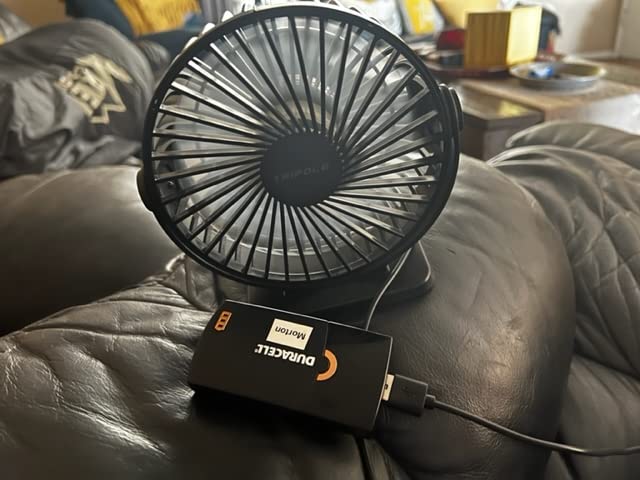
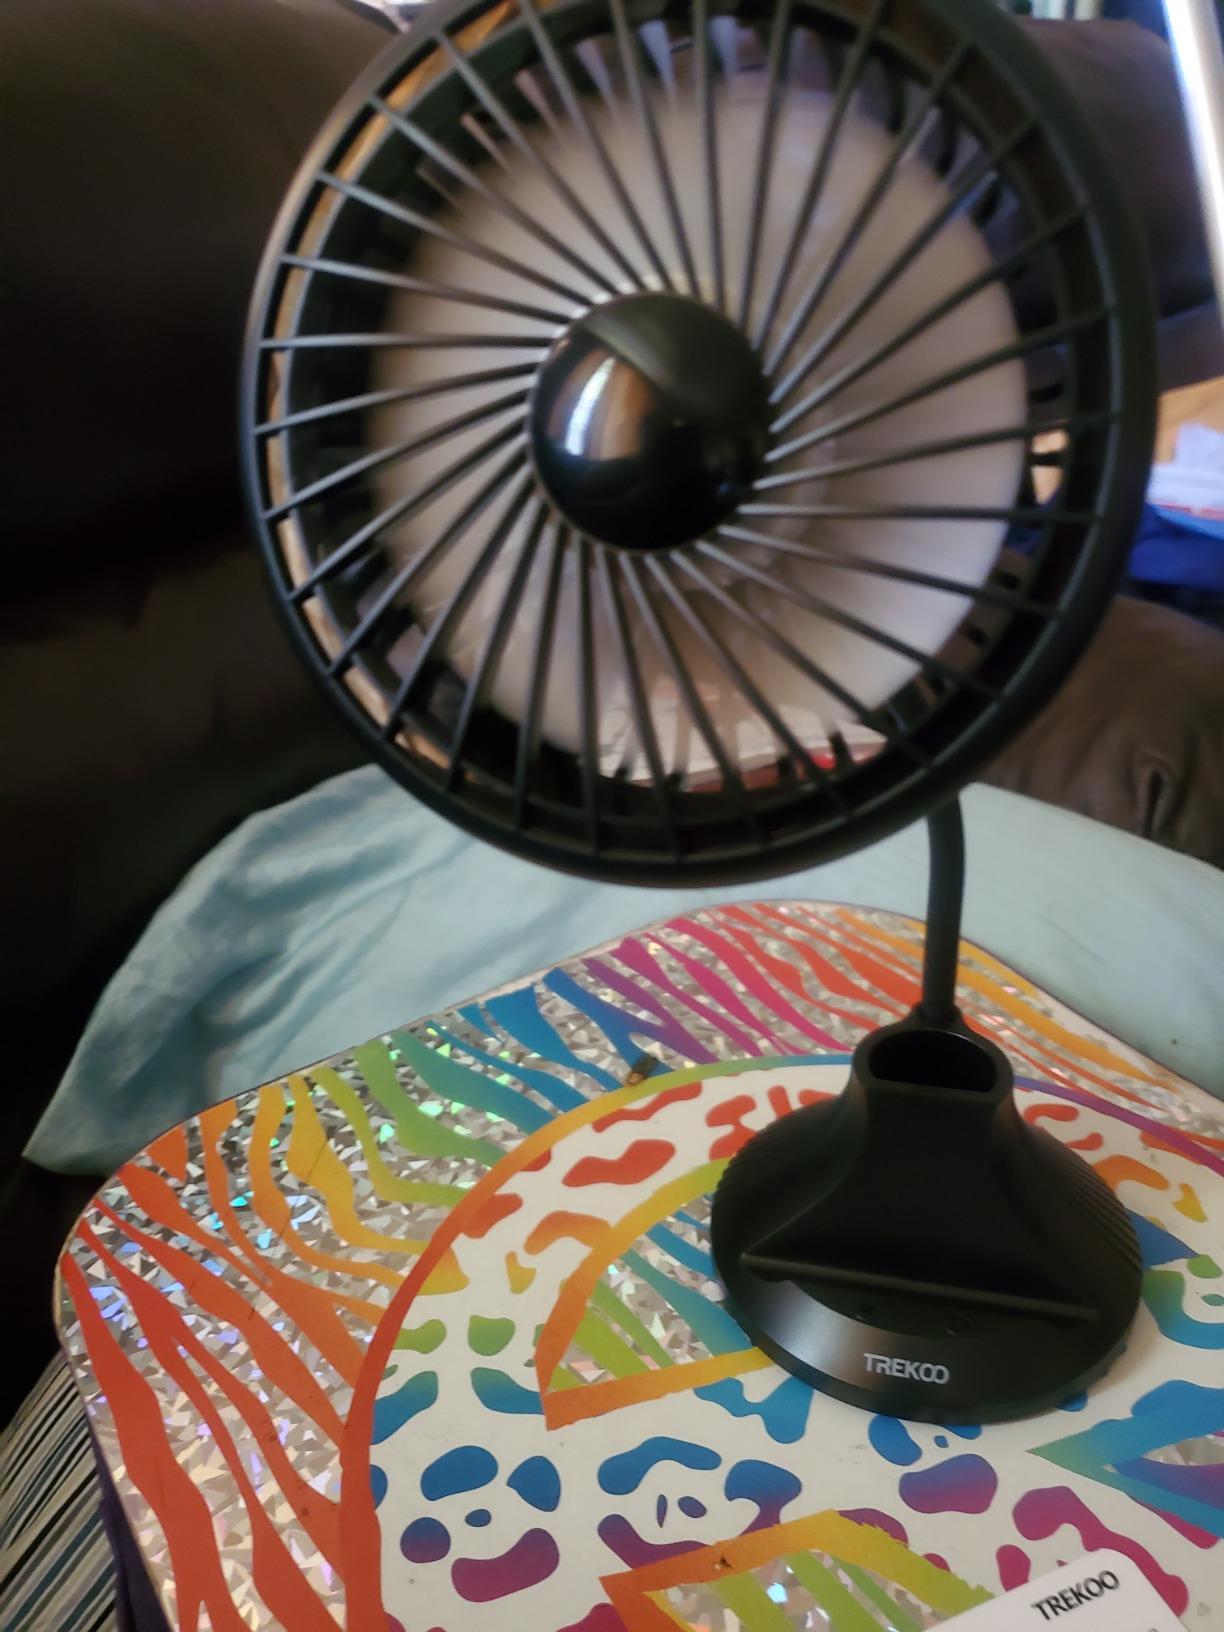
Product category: fan
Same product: no